Connaught Place, New Delhi

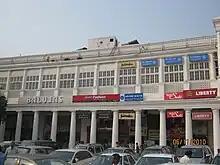
Connaught Place on a busy weekend

Early commercial establishments belonged to traders from the Kashmere Gate area: Harnarain Gopinath (Harnarains), Kanter's, Galgotia and Snowhite. Some of the other oldest and still-extant establishments include Ram Chandra & Sons (1935), Novex (1937), Dhoomi Mal Gallery (1936), Vaish at Rivoli (1939), Indian Arts Palace (1935), Mahatta & Company (1947).